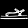
Label: Sandal